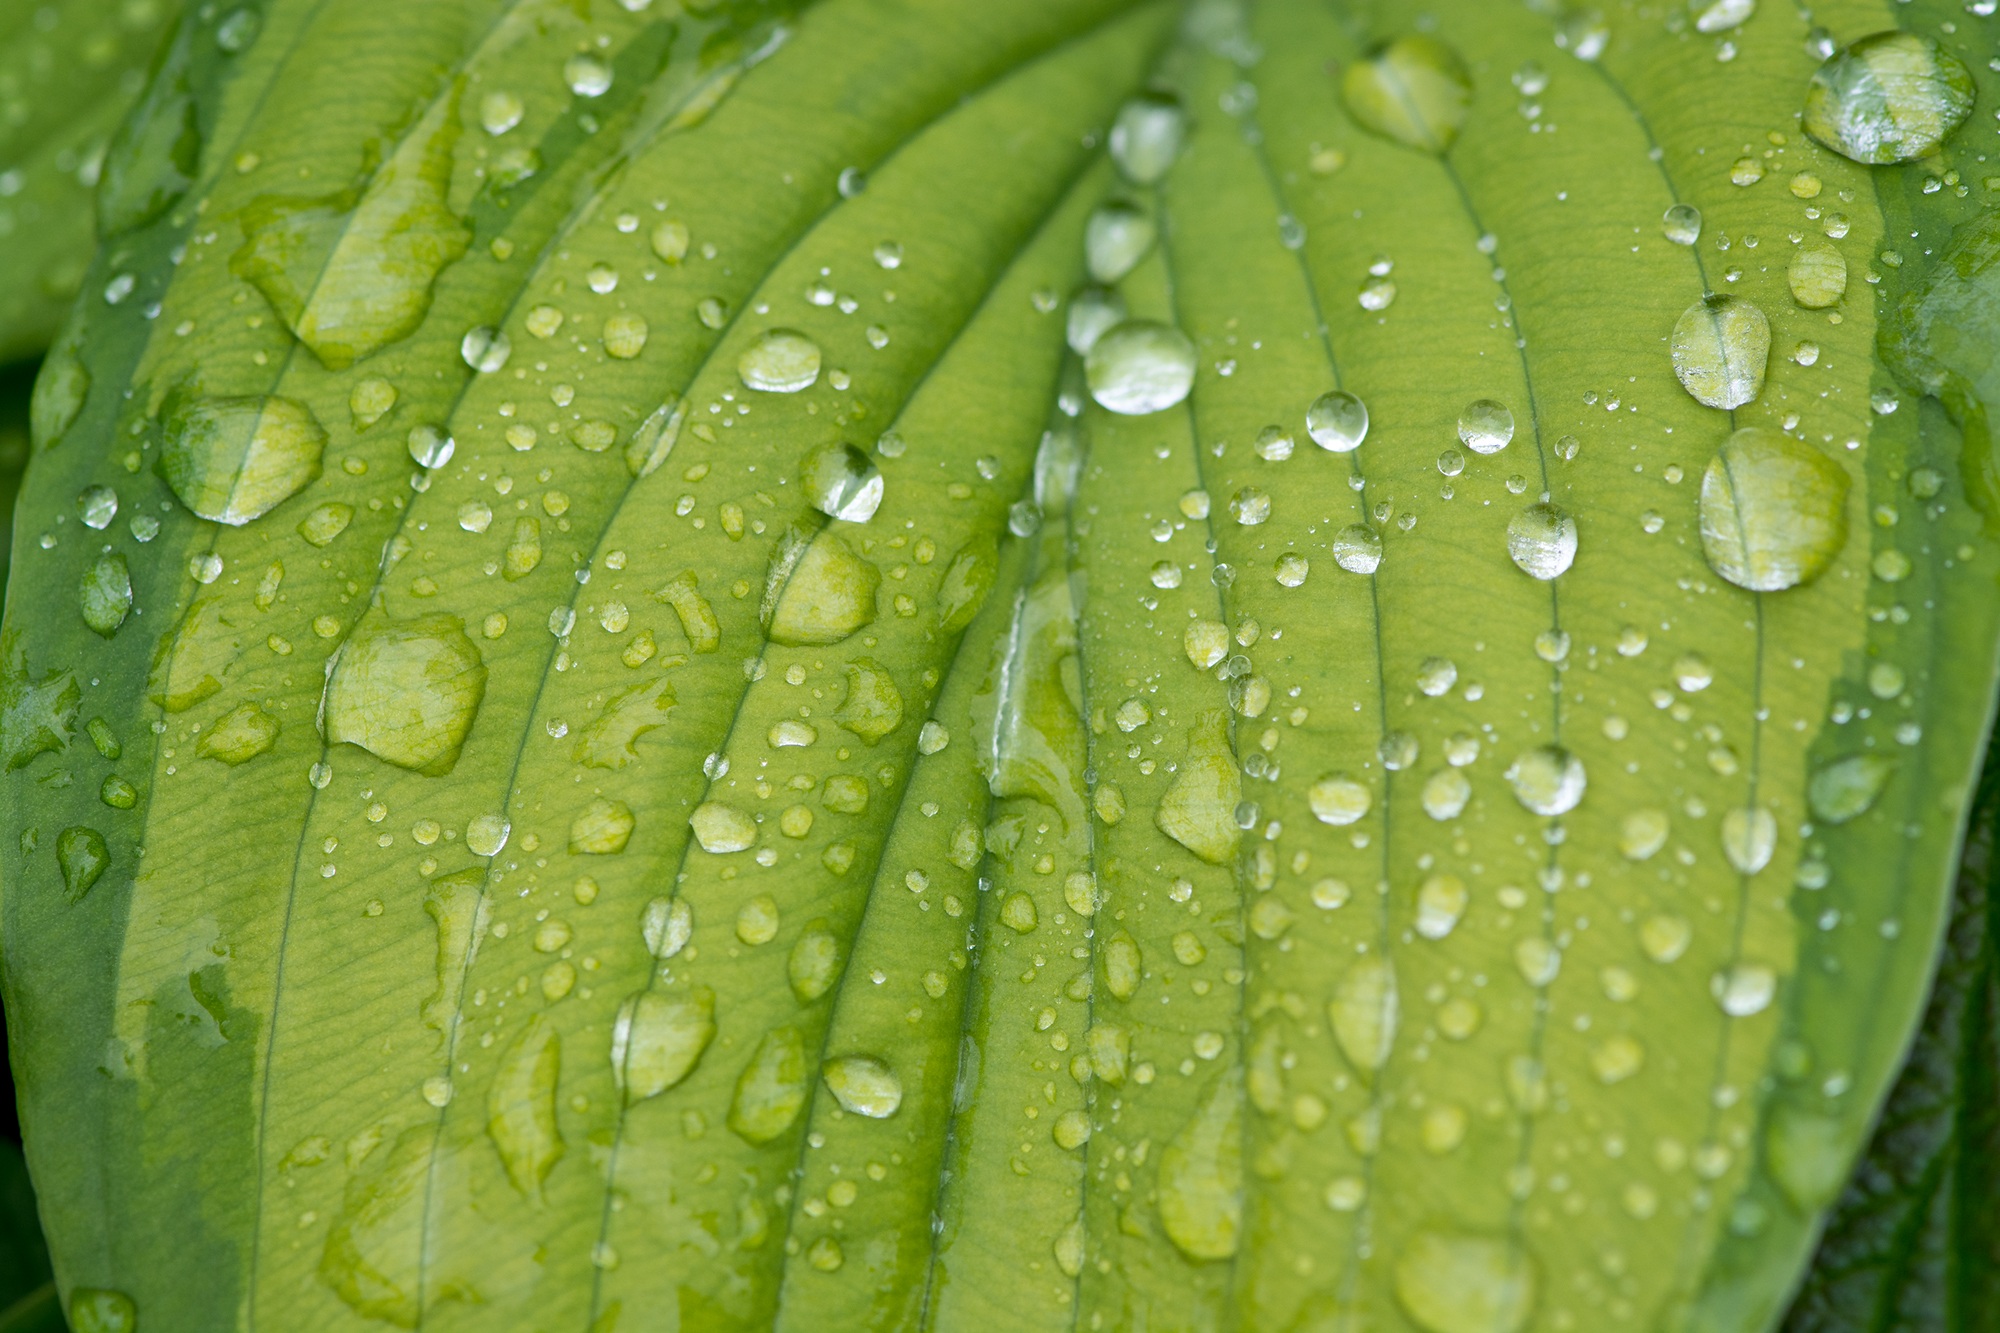
water, nature, drop, dew, plant, leaf, flower, petal, raindrop, green, macro, botany, close, flora, drip, close up, drop of water, moisture, macro photography, green leaf, leaf veins, leaf structure, plant stem